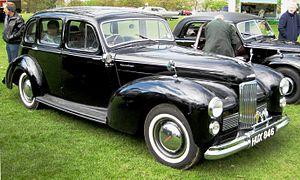
La Humber Super Snipe est une voiture produite entre 1938 et 1967 par la société anglaise Humber Limited.